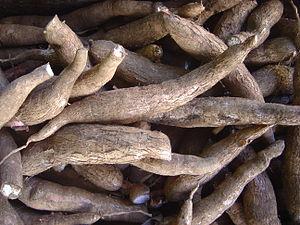
L’histoire de l’Argentine est l’historiographie des événements survenus sur l’actuel territoire de la République argentine depuis les premiers peuplements humains jusqu’à nos jours.
Le manioc est une espèce de plantes dicotylédones de la famille des Euphorbiaceae, originaire d'Amérique centrale et d'Amérique du Sud, plus particulièrement du sud-ouest du bassin amazonien. C'est un arbuste vivace qui est largement cultivé comme plante annuelle dans les régions tropicales et subtropicales pour sa racine tubérisée riche en amidon. Le terme « manioc » désigne d'ailleurs aussi bien la plante elle-même que, par métonymie, sa racine ou la fécule qui en est extraite.
L'isovanilline est un composé aromatique de formule C₈H₈O₃. Elle est constituée d'un cycle de benzène substitué par un groupe aldéhyde, un groupe méthoxyle et un groupe hydroxyle. Comme son nom l'indique, c'est un isomère de la vanilline, dont elle ne diffère que par l'inversion de position des groupes hydroxyle et méthoxyle. Elle fait ainsi partie du groupe des isovanilloïdes, les composés isomères des vanilloïdes. C'est un composé utilisé en synthèse dans les industries cosmétique, agroalimentaire et pharmaceutique.
L'agriculture traditionnelle piaroa, basée sur la culture itinérante, est typique de la région guyanaise et de l'Amazonie. Elle comprend de nombreuses espèces et variétés qui sont plantées dans des portions de jungle ou de forêt secondaire défrichées et qui retournent au fil des ans à l'état de forêt secondaire.